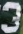
Number: 3